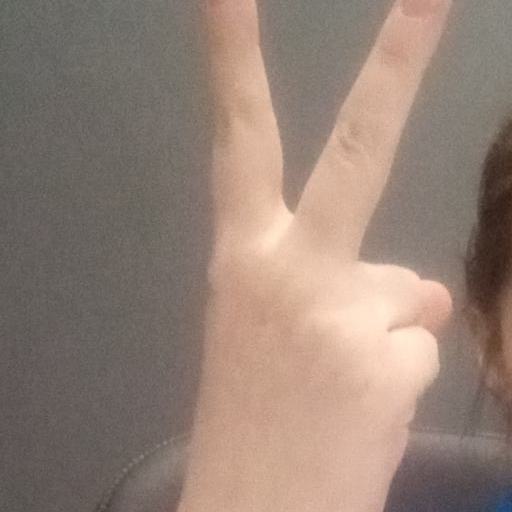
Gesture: peace_inverted